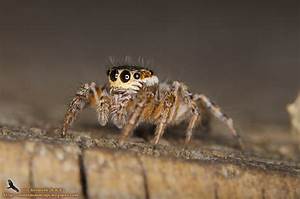
Label: ragno